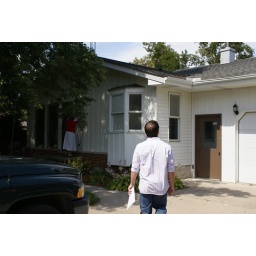
The bay window is in the kitchen